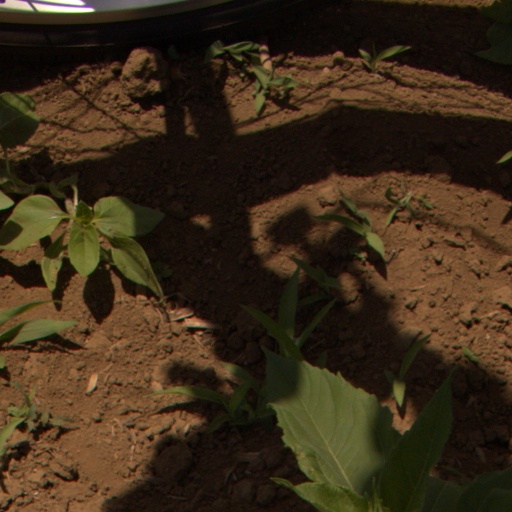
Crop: Jerusalem artichoke